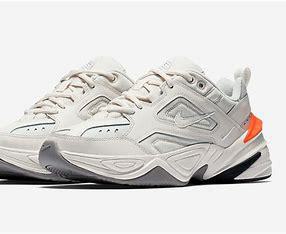
Brand: Nike
Model: M2K Tekno